1950 Maccabiah Games

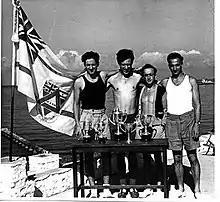
Team Great Britain members showing their trophies at the Games.

Olympian Henry Laskau (national champion and world record holder) won a gold medal for the U.S. in racewalking at 3,000 m, as former Olympian Irving Mondschein coached the U.S. track and field team. In swimming, Olympian Zsuzsa Nádor representing Great Britain (whereas she had represented Hungary at the Olympics) won gold medals in the 100 m back, the 100 m crawl, and the 400 m freestyle.